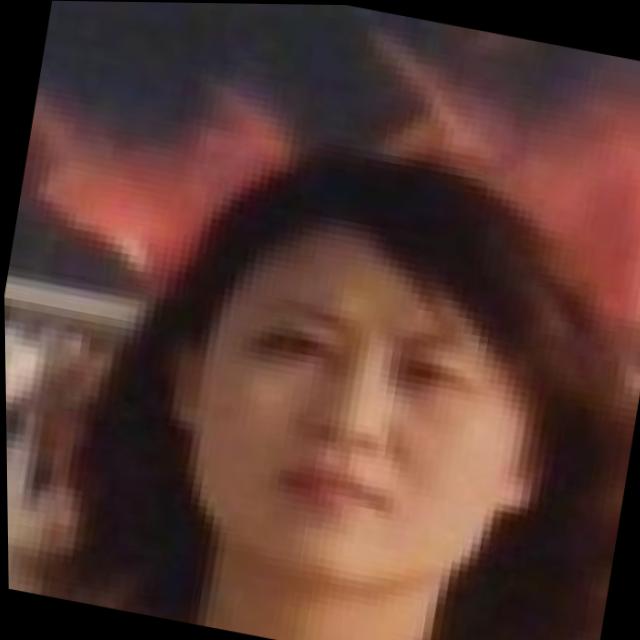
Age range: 21-44